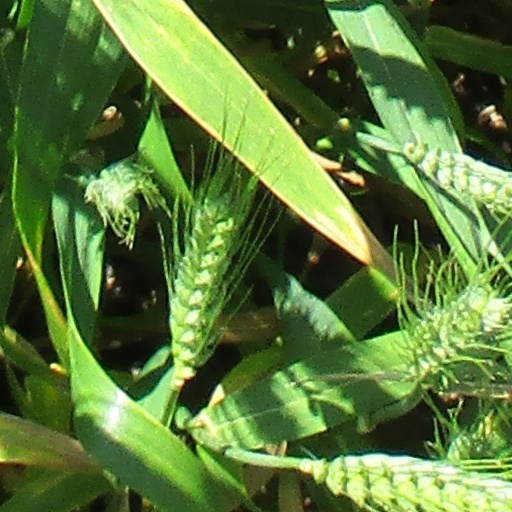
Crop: wheat